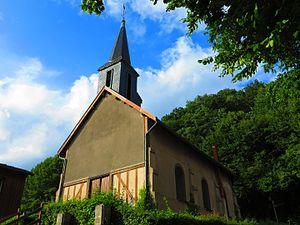
Le Claon L'église Saint-Charles
Le Claon est une commune française située dans le département de la Meuse, en région Grand Est.